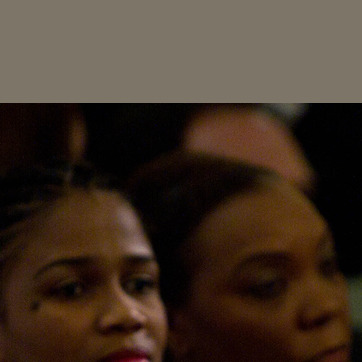
Material: hair